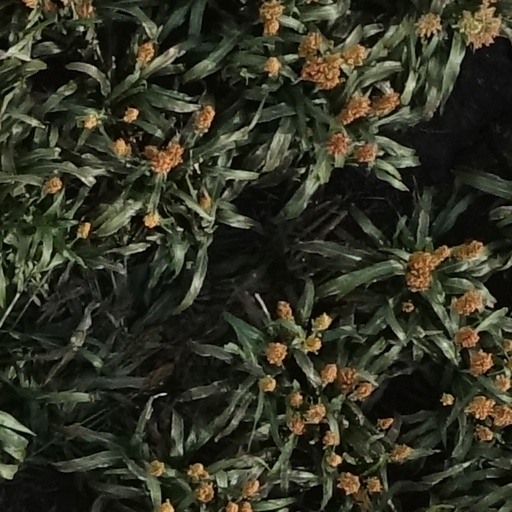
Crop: sorghum